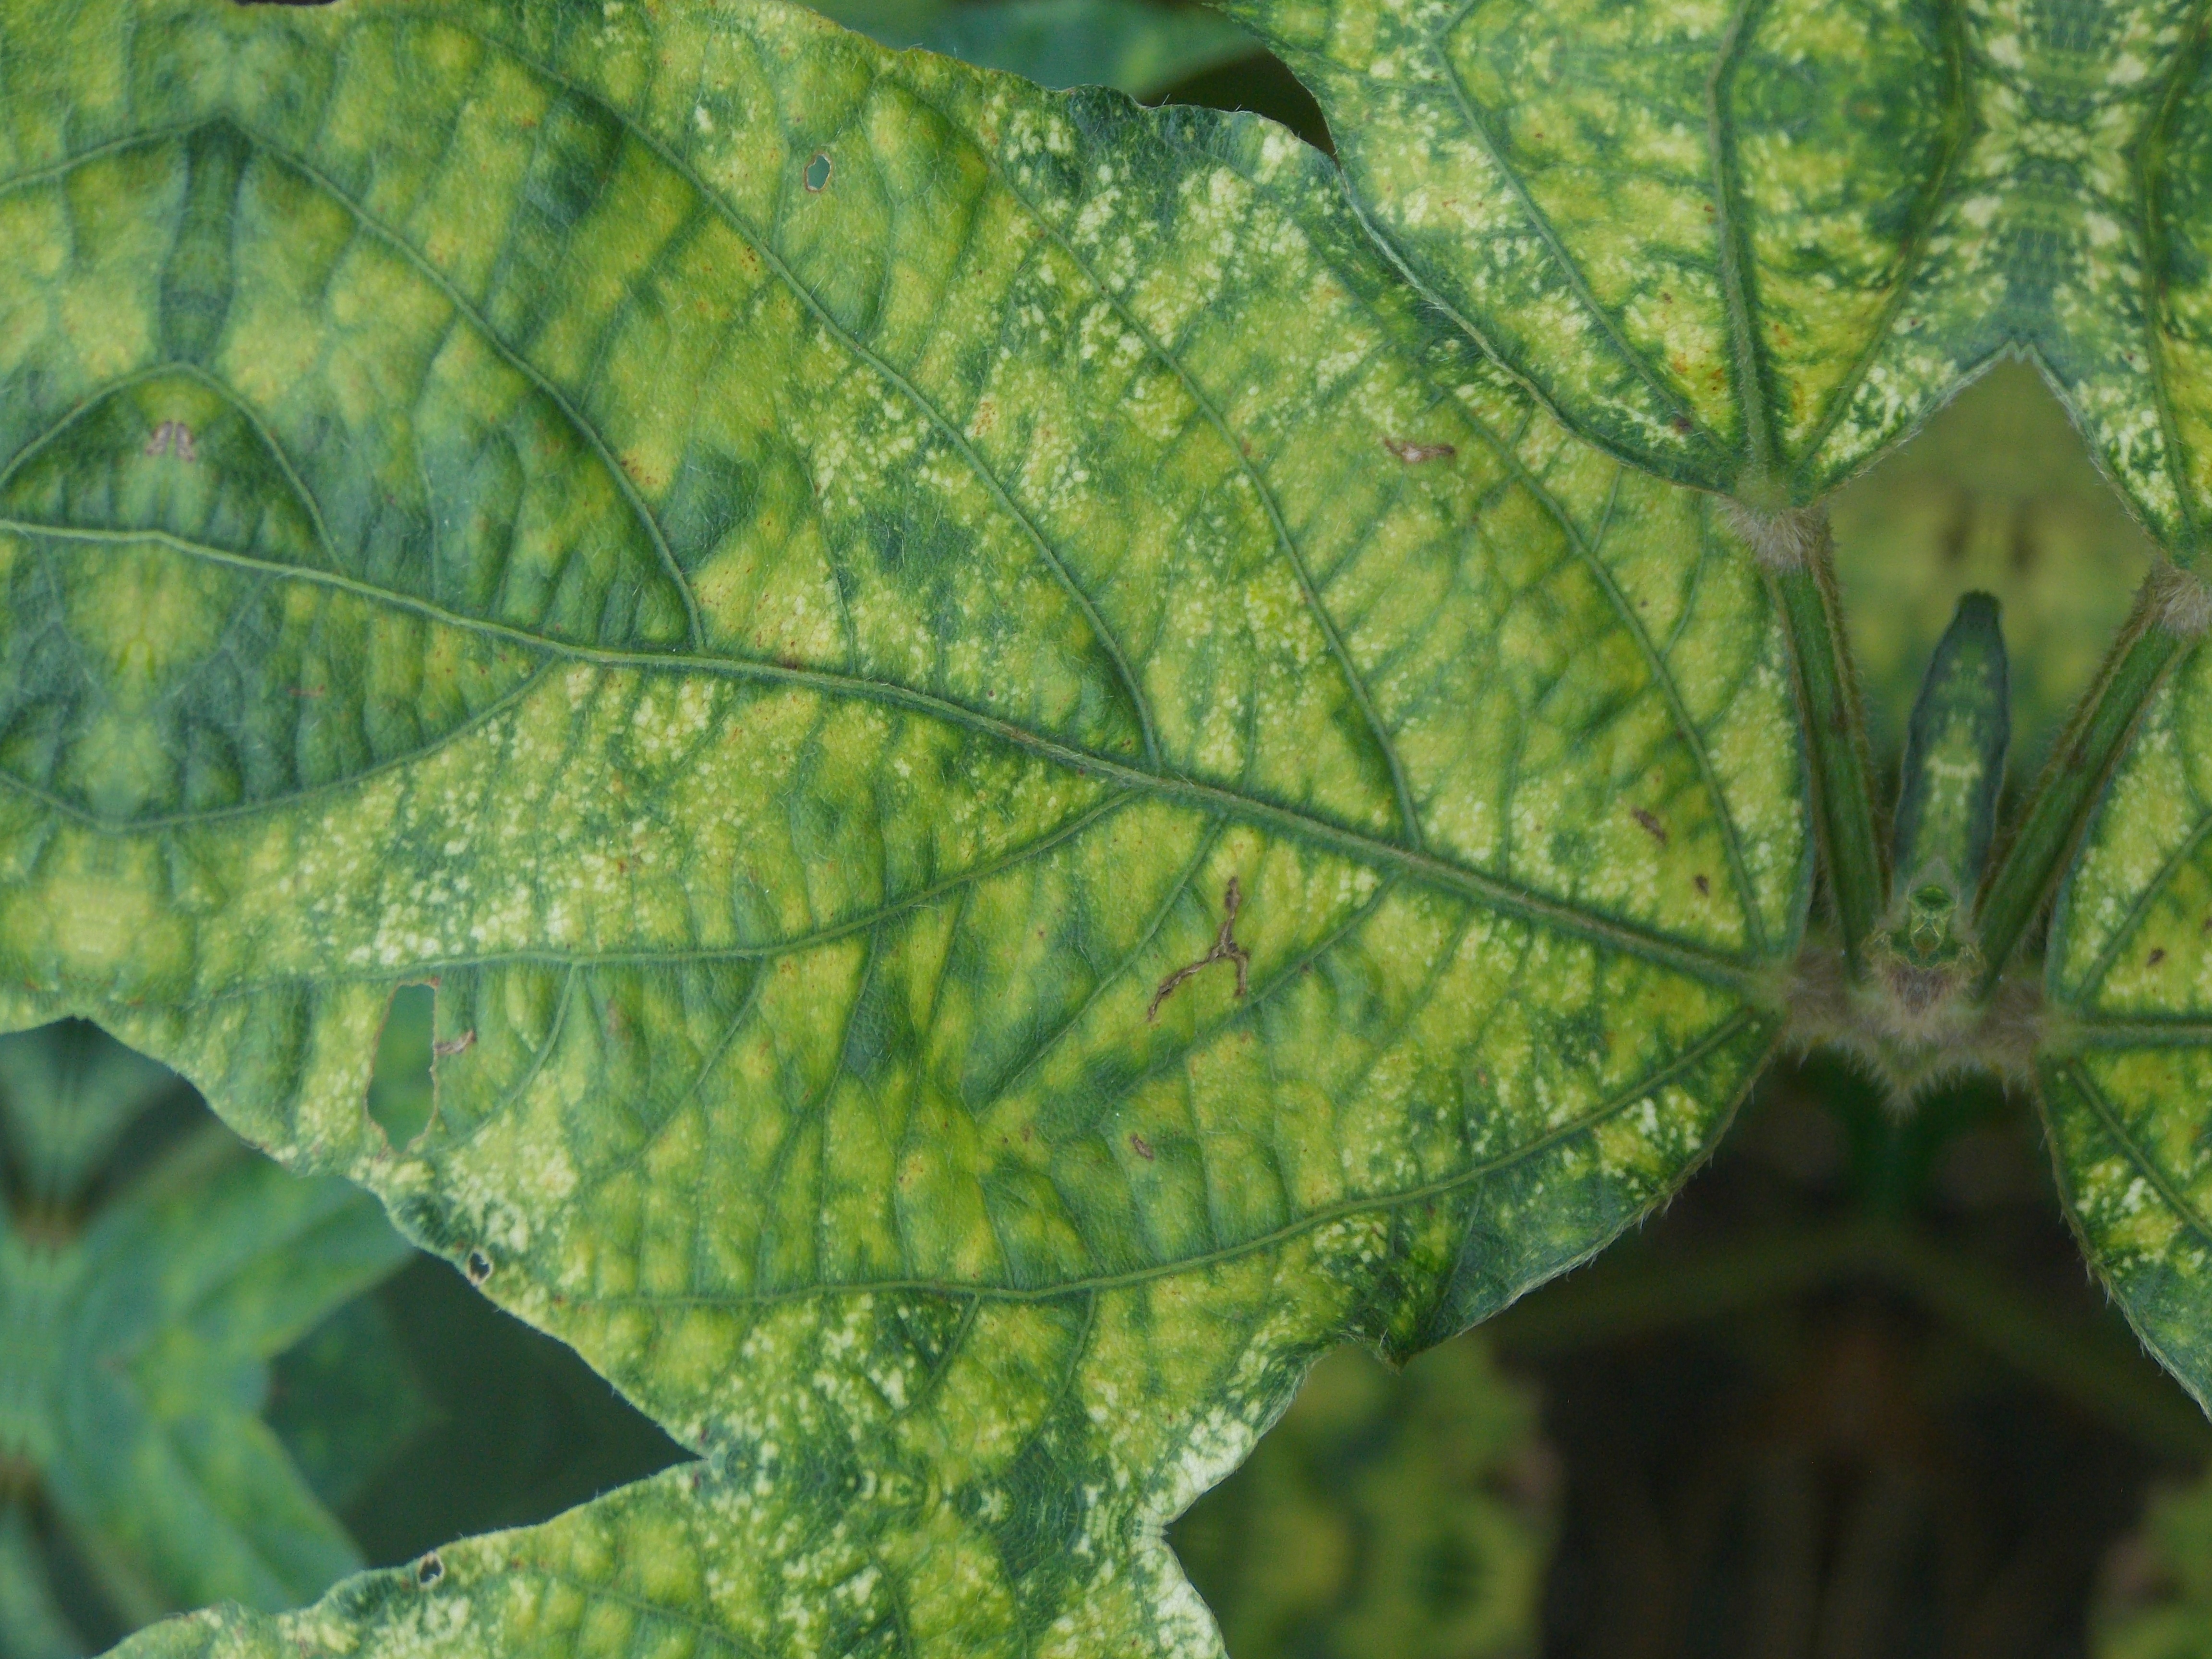
Label: Disease